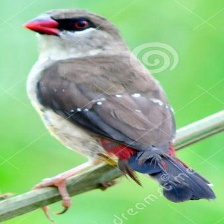
Species: AVADAVAT
Scientific name: AMANDAVA AMANDAVA